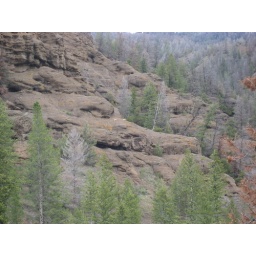
bighorn sheep in the rocks